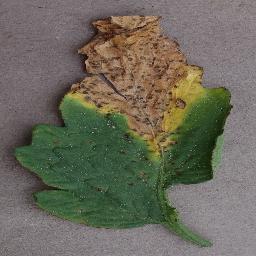
Label: Tomato___Bacterial_spot